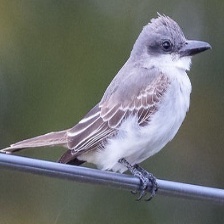
Species: GRAY KINGBIRD
Scientific name: TYRANNUS DOMINICENSIS